List of bascule bridges

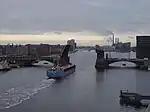
Open Langebro Bridge in Copenhagen

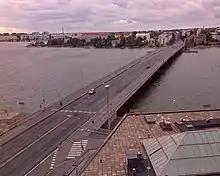
The Lauttasaari bridge

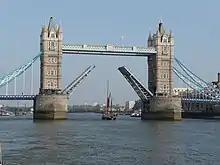
Tower Bridge in London is one of the most famous bascule bridges in the world.

Note that in Dutch "basculebrug" only refers to bascule bridges that have their counterweight rigidly connected to the bridge deck. If there is a hinged connection, it's referred to as "ophaalbrug" (literally "drawbridge"). This list lists both, and is incomplete as there are many such bridges in the Netherlands.